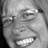
Emotion: happy